Divankhana (Shirvanshah's Palace)

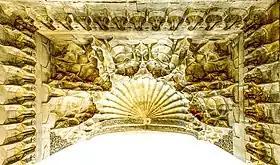
The portal of Divankhana

The western arcade is dominated by a dynamic portal. Its sleeve includes a sophisticated semi-arched stalactite complex system. A timpani on the entrance door is covered with ornaments on the surface of the stone. The severity of the portrait of the portal is more noticeable than the elegance of the ornament. Ş. Fatullayev-Fikarov noted that "this is not the architectural philosophy of the Eastern art, which is derived from the depth of development processes of classical speeds, but not the portals composition of the Absheron architecture, which is merely at the level of excellence."